Gamaliel Churata

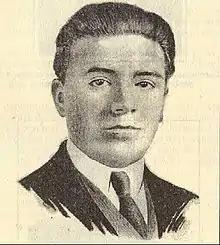
Gamaliel Churata

Arturo Peralta Miranda (born June 10, 1897; died Lima, November 9, 1969) was a Peruvian writer, he had an active literary and political life in his country, mostly in his native city: Puno. Some say that at his time, he was one of the four major representatives of the Peruvian indigenous movement. He was known in the world of literature and journalism both in Peru and Bolivia under the pseudonyms "John Cajal", "P", "Gonzalez Saavedra," "The Man in The Street" and "Gamaliel Churata".